Transcription translation feedback loop

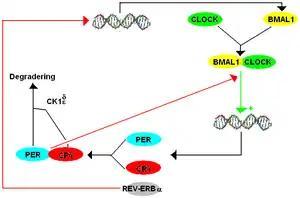

The mammalian TTFL model contains many components that are homologs of the ones found in "Drosophila". The way the mammalian system works is that BMAL1 forms a heterodimer with CLOCK to initiate transcription of "mPer" and "cryptochrome" ("cry"). There are three paralogs, or historically similar genes that now appear as a duplication, of the "period" gene in mammals listed as "mPer1", "mPer2", and "mPer3". There are also two paralogs of cryptochrome in mammals. PER and CRY proteins form a heterodimer, and PER's phosphorylation by CK1δ and CK1ε regulates the localization of the dimer to the nucleus. In the nucleus, PER-CRY negatively regulates the transcription of their cognate genes by binding BMAL1-CLOCK and causing their release from the E-box promoter.